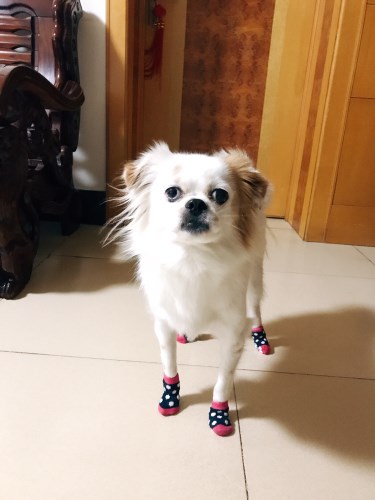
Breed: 3336-n000121-chinese_rural_dog